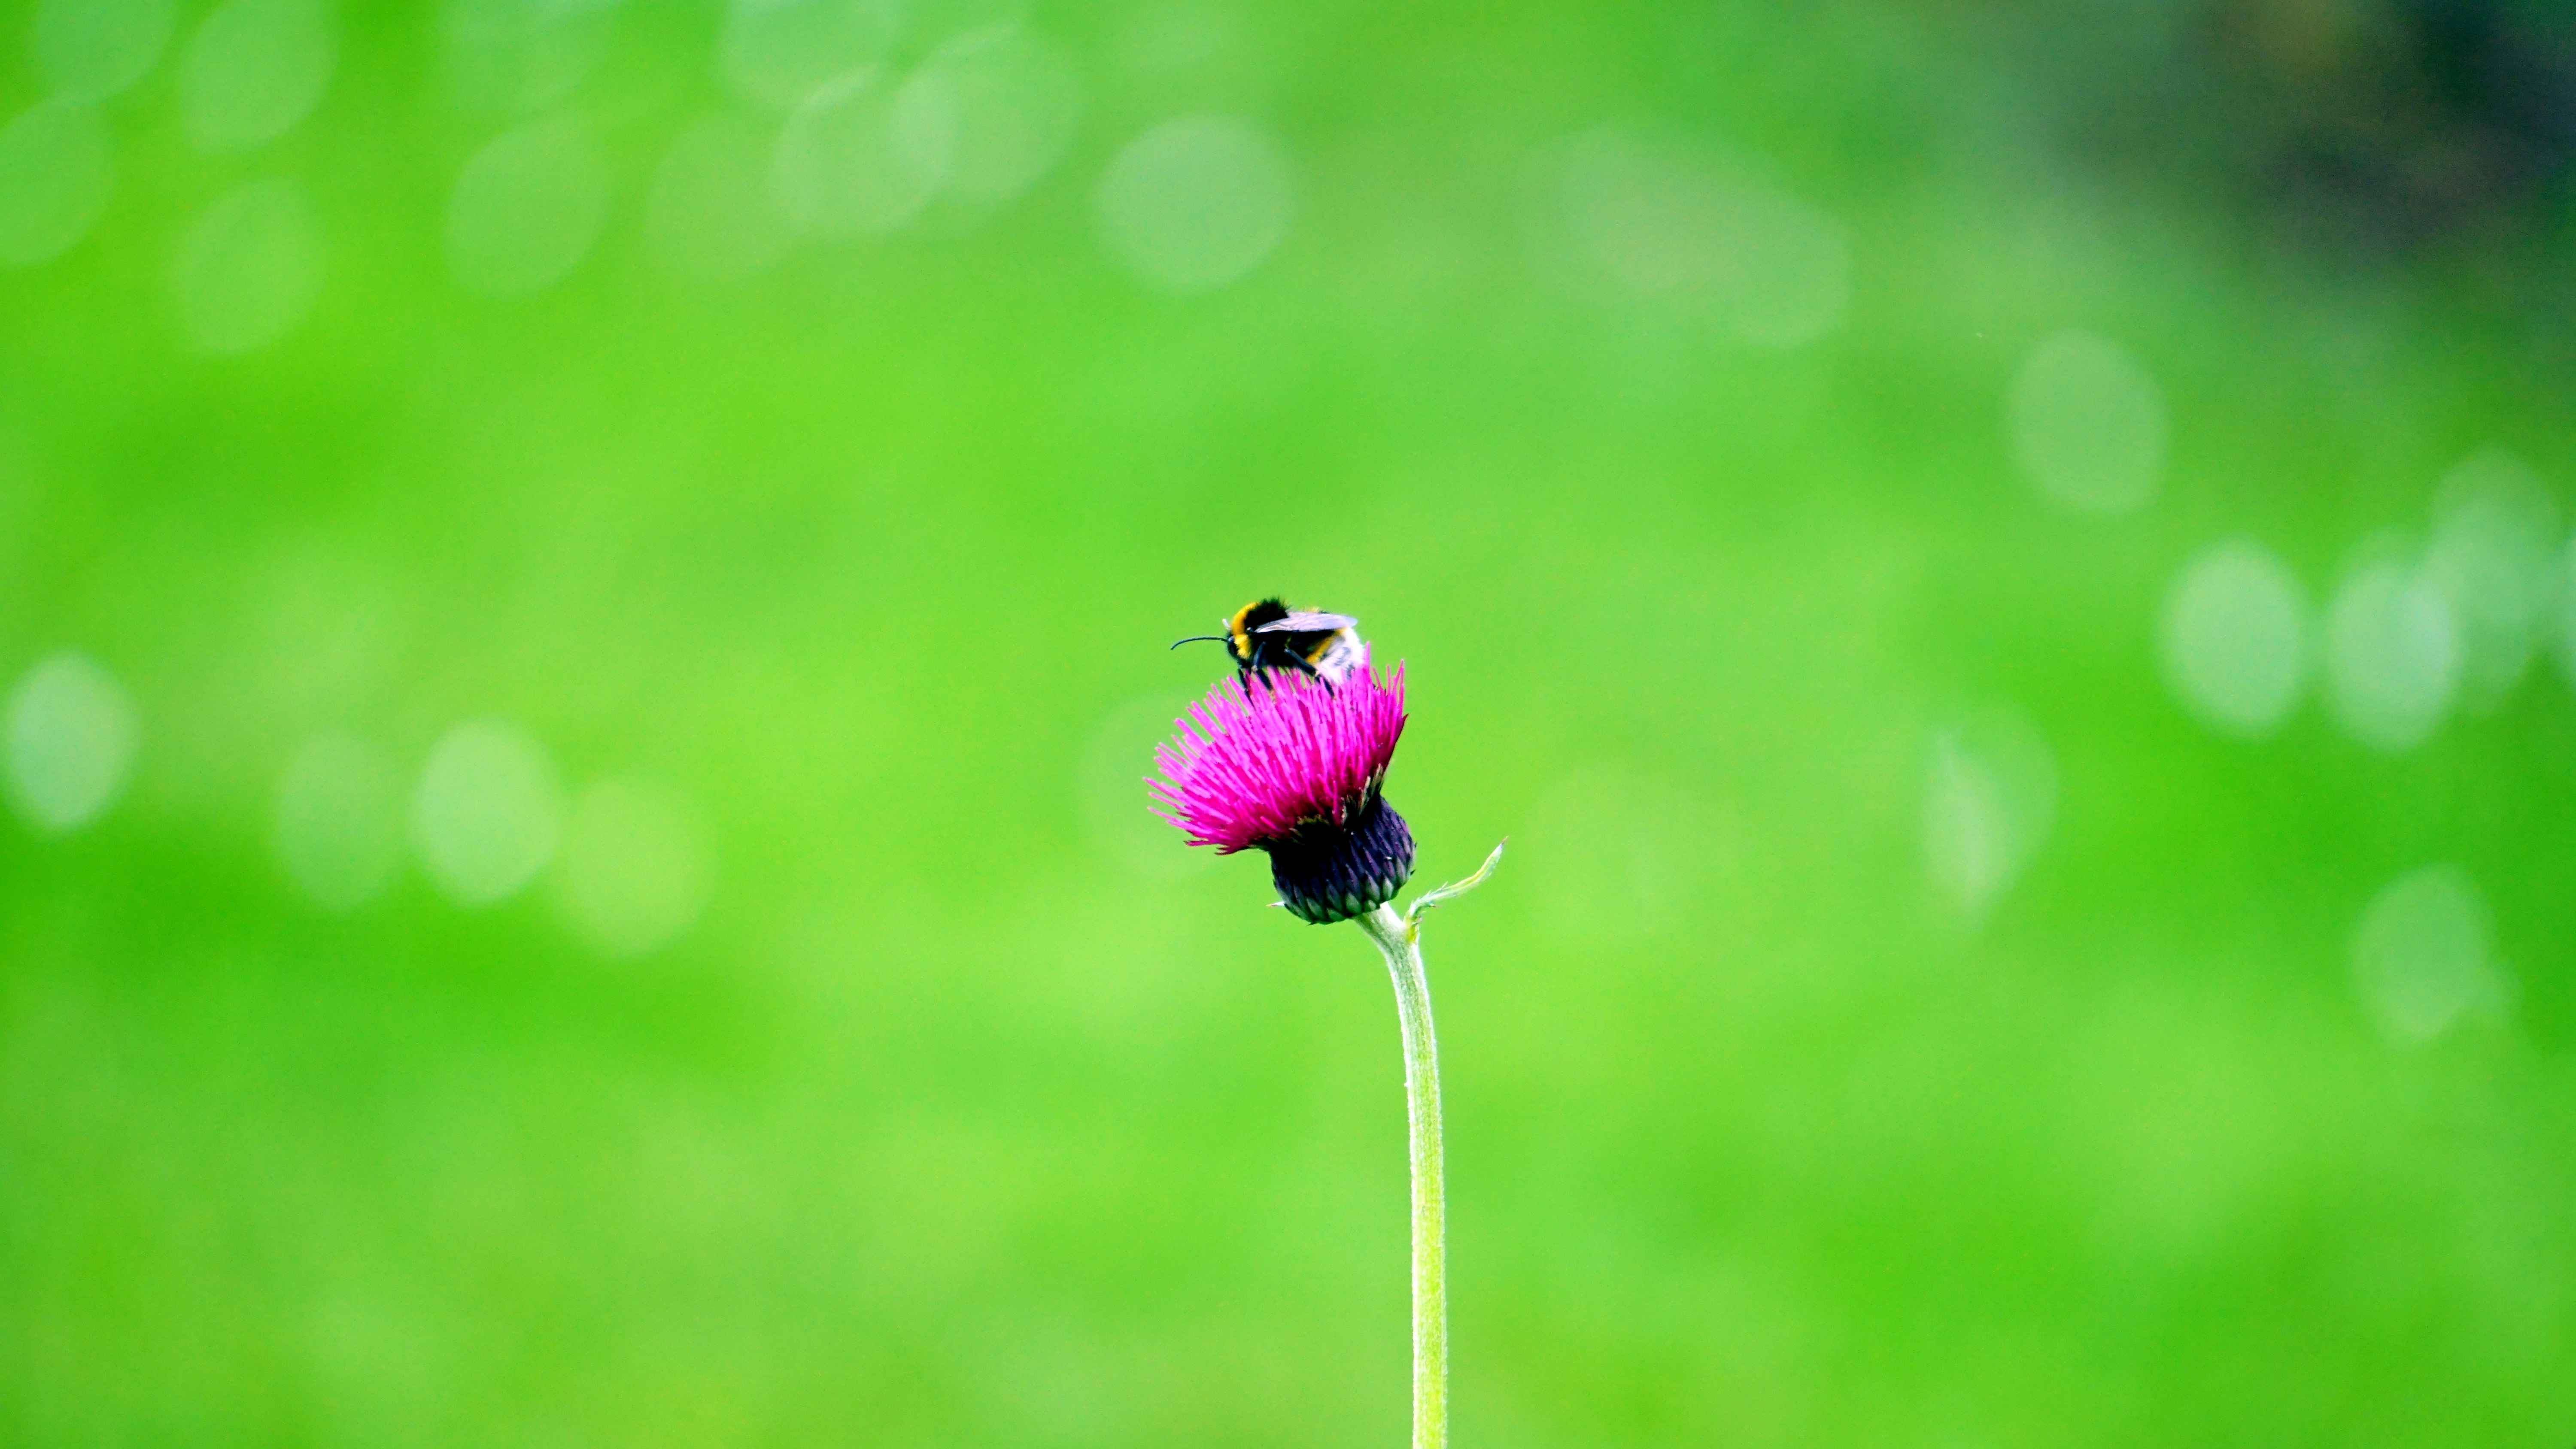
nature, grass, blossom, bird, plant, lawn, photography, meadow, leaf, flower, petal, country, summer, green, red, insect, fresh, garden, flora, season, fauna, wildflower, close up, sunny, bee, bumble, macro photography, plant stem